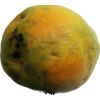
Label: papaya